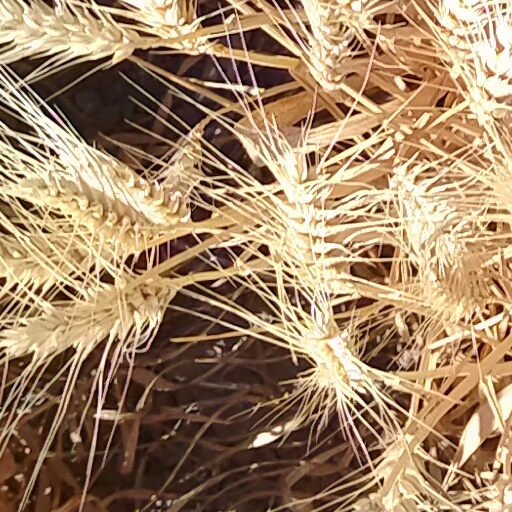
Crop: wheat